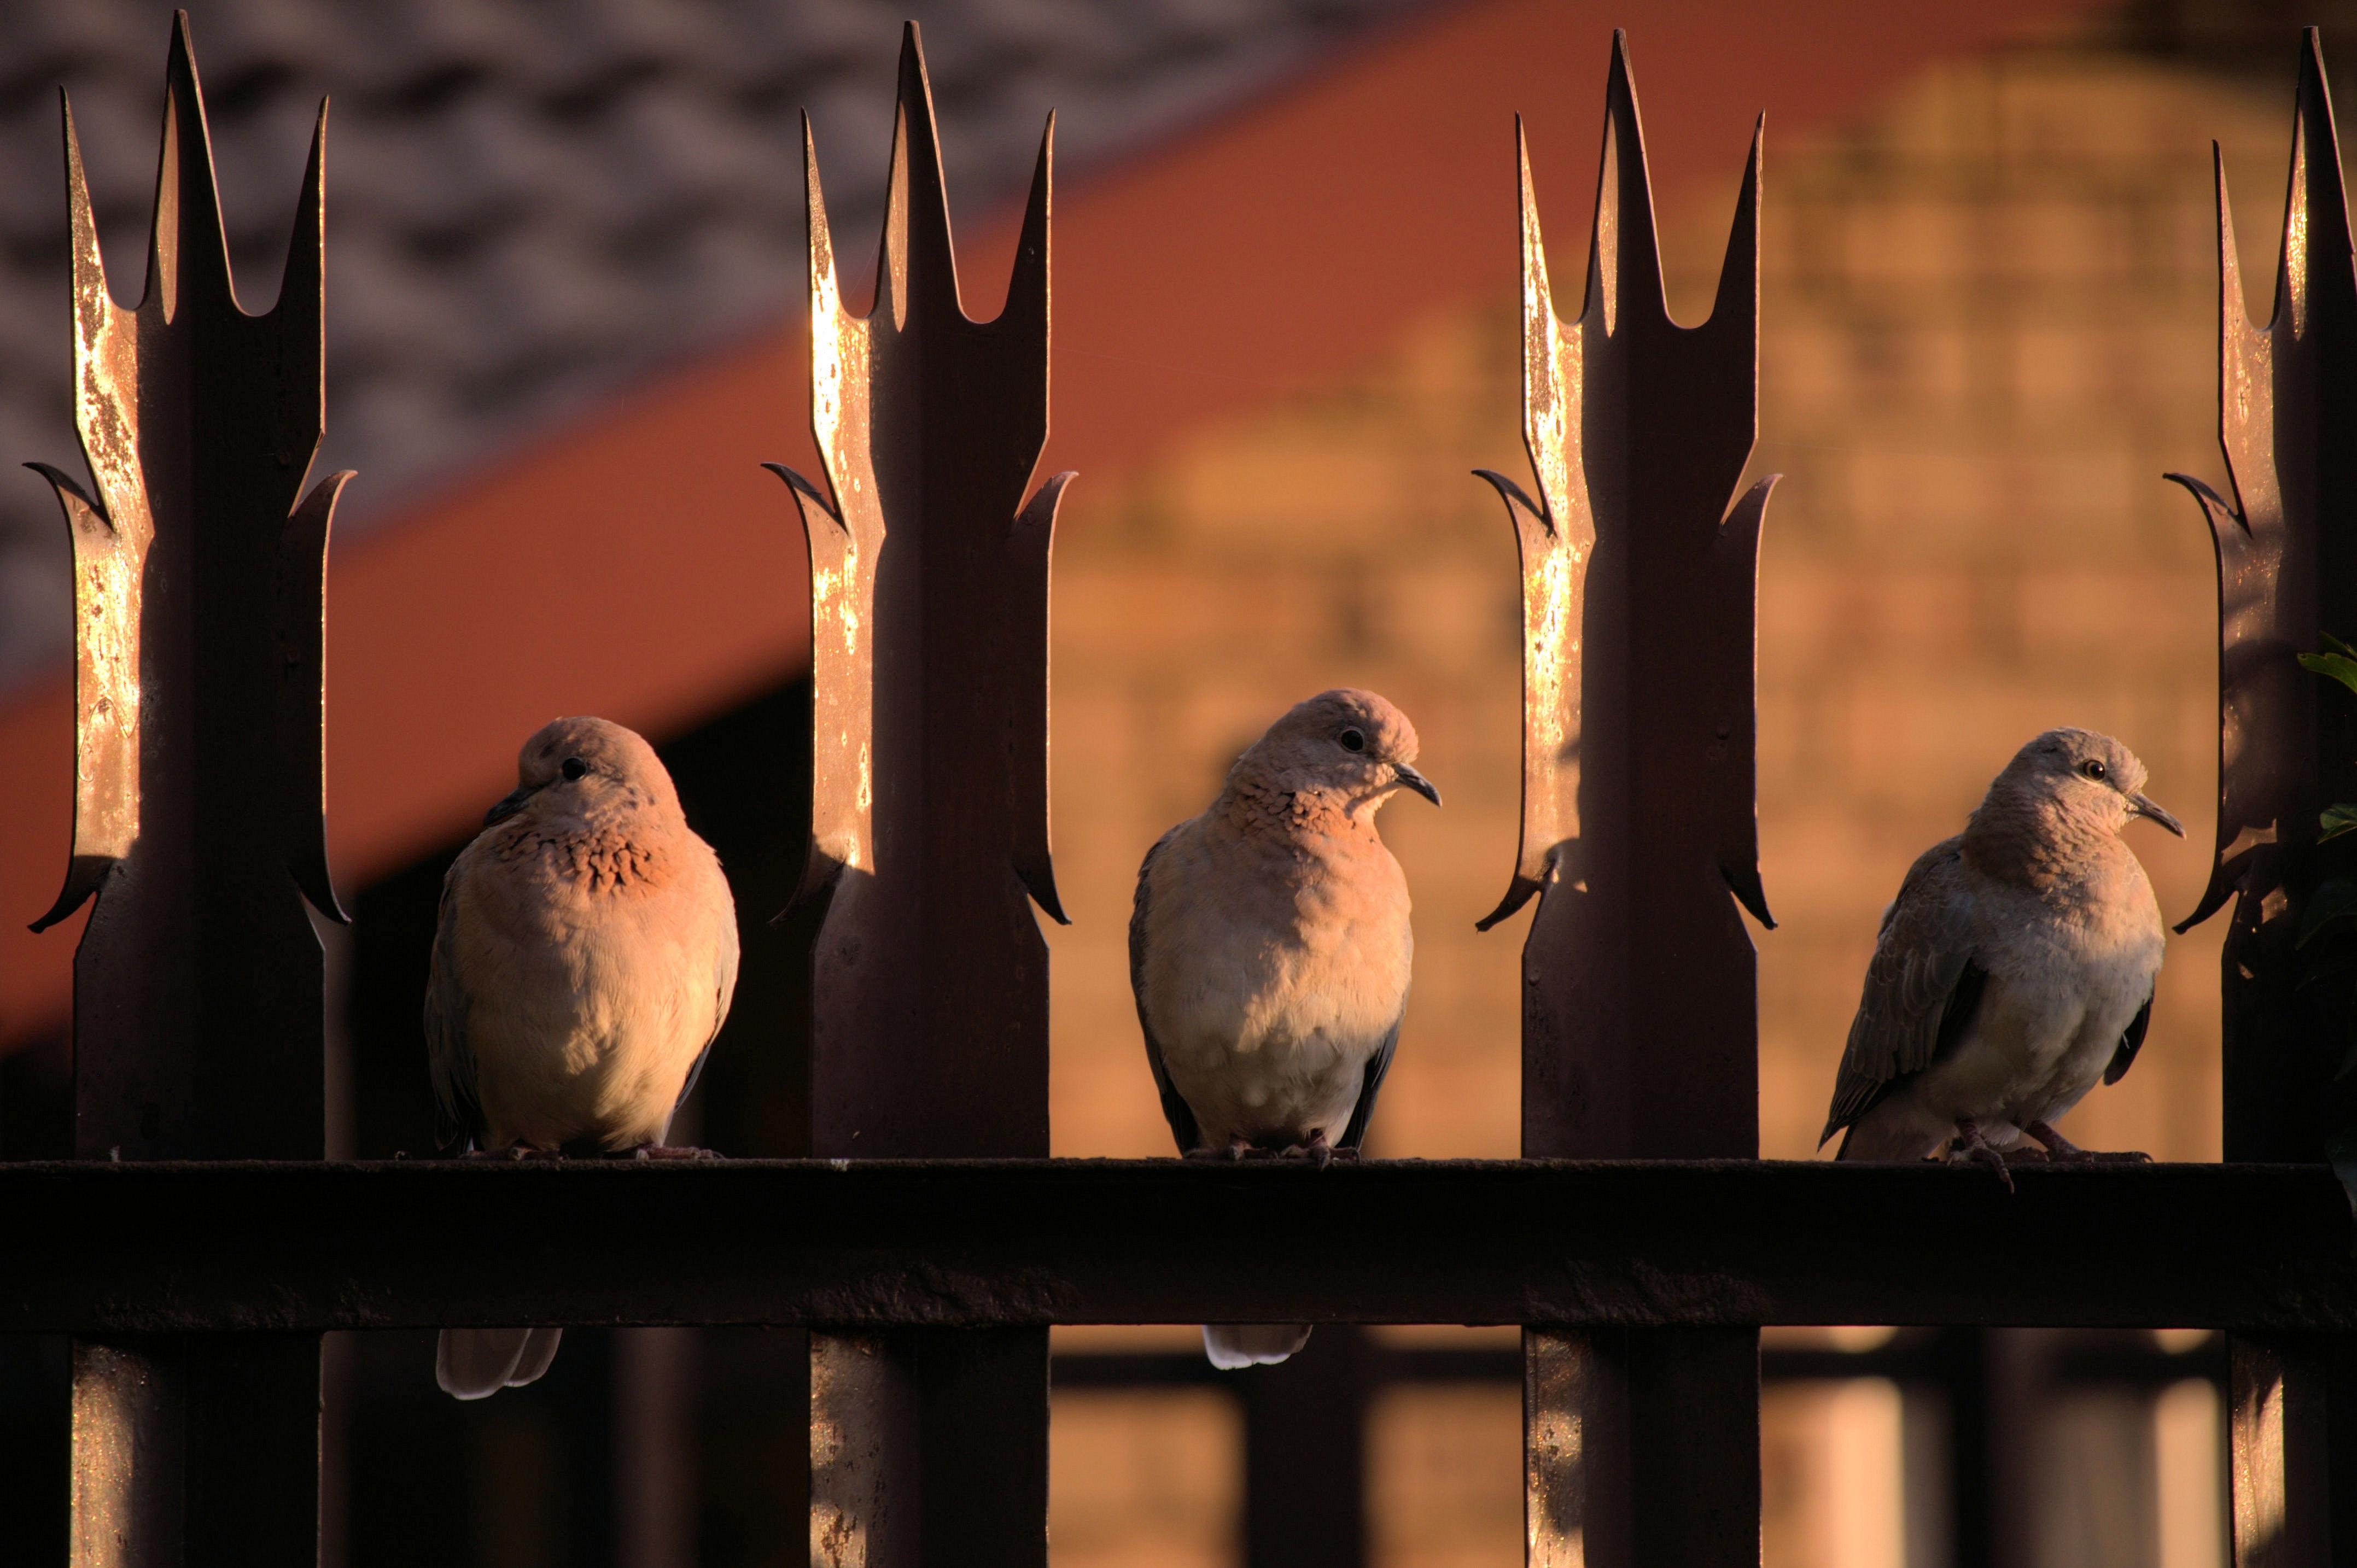
bird, light, darkness, lighting, birds, pigeons, feathers, doves